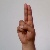
The image shows a hand gesture representing the letter 'U' in Indian Sign Language.